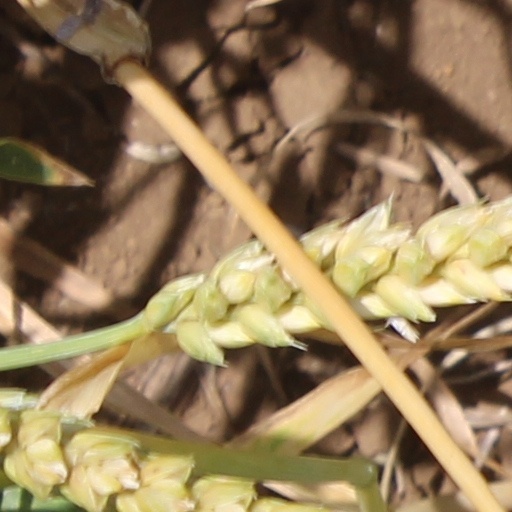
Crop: wheat